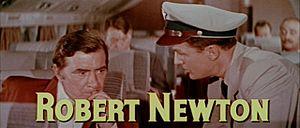
Écrit dans le ciel est un drame d'aventure américain en CinemaScope réalisé par William A. Wellman, d'après le scénario tiré du roman éponyme de Ernest K. Gann sorti en 1954.